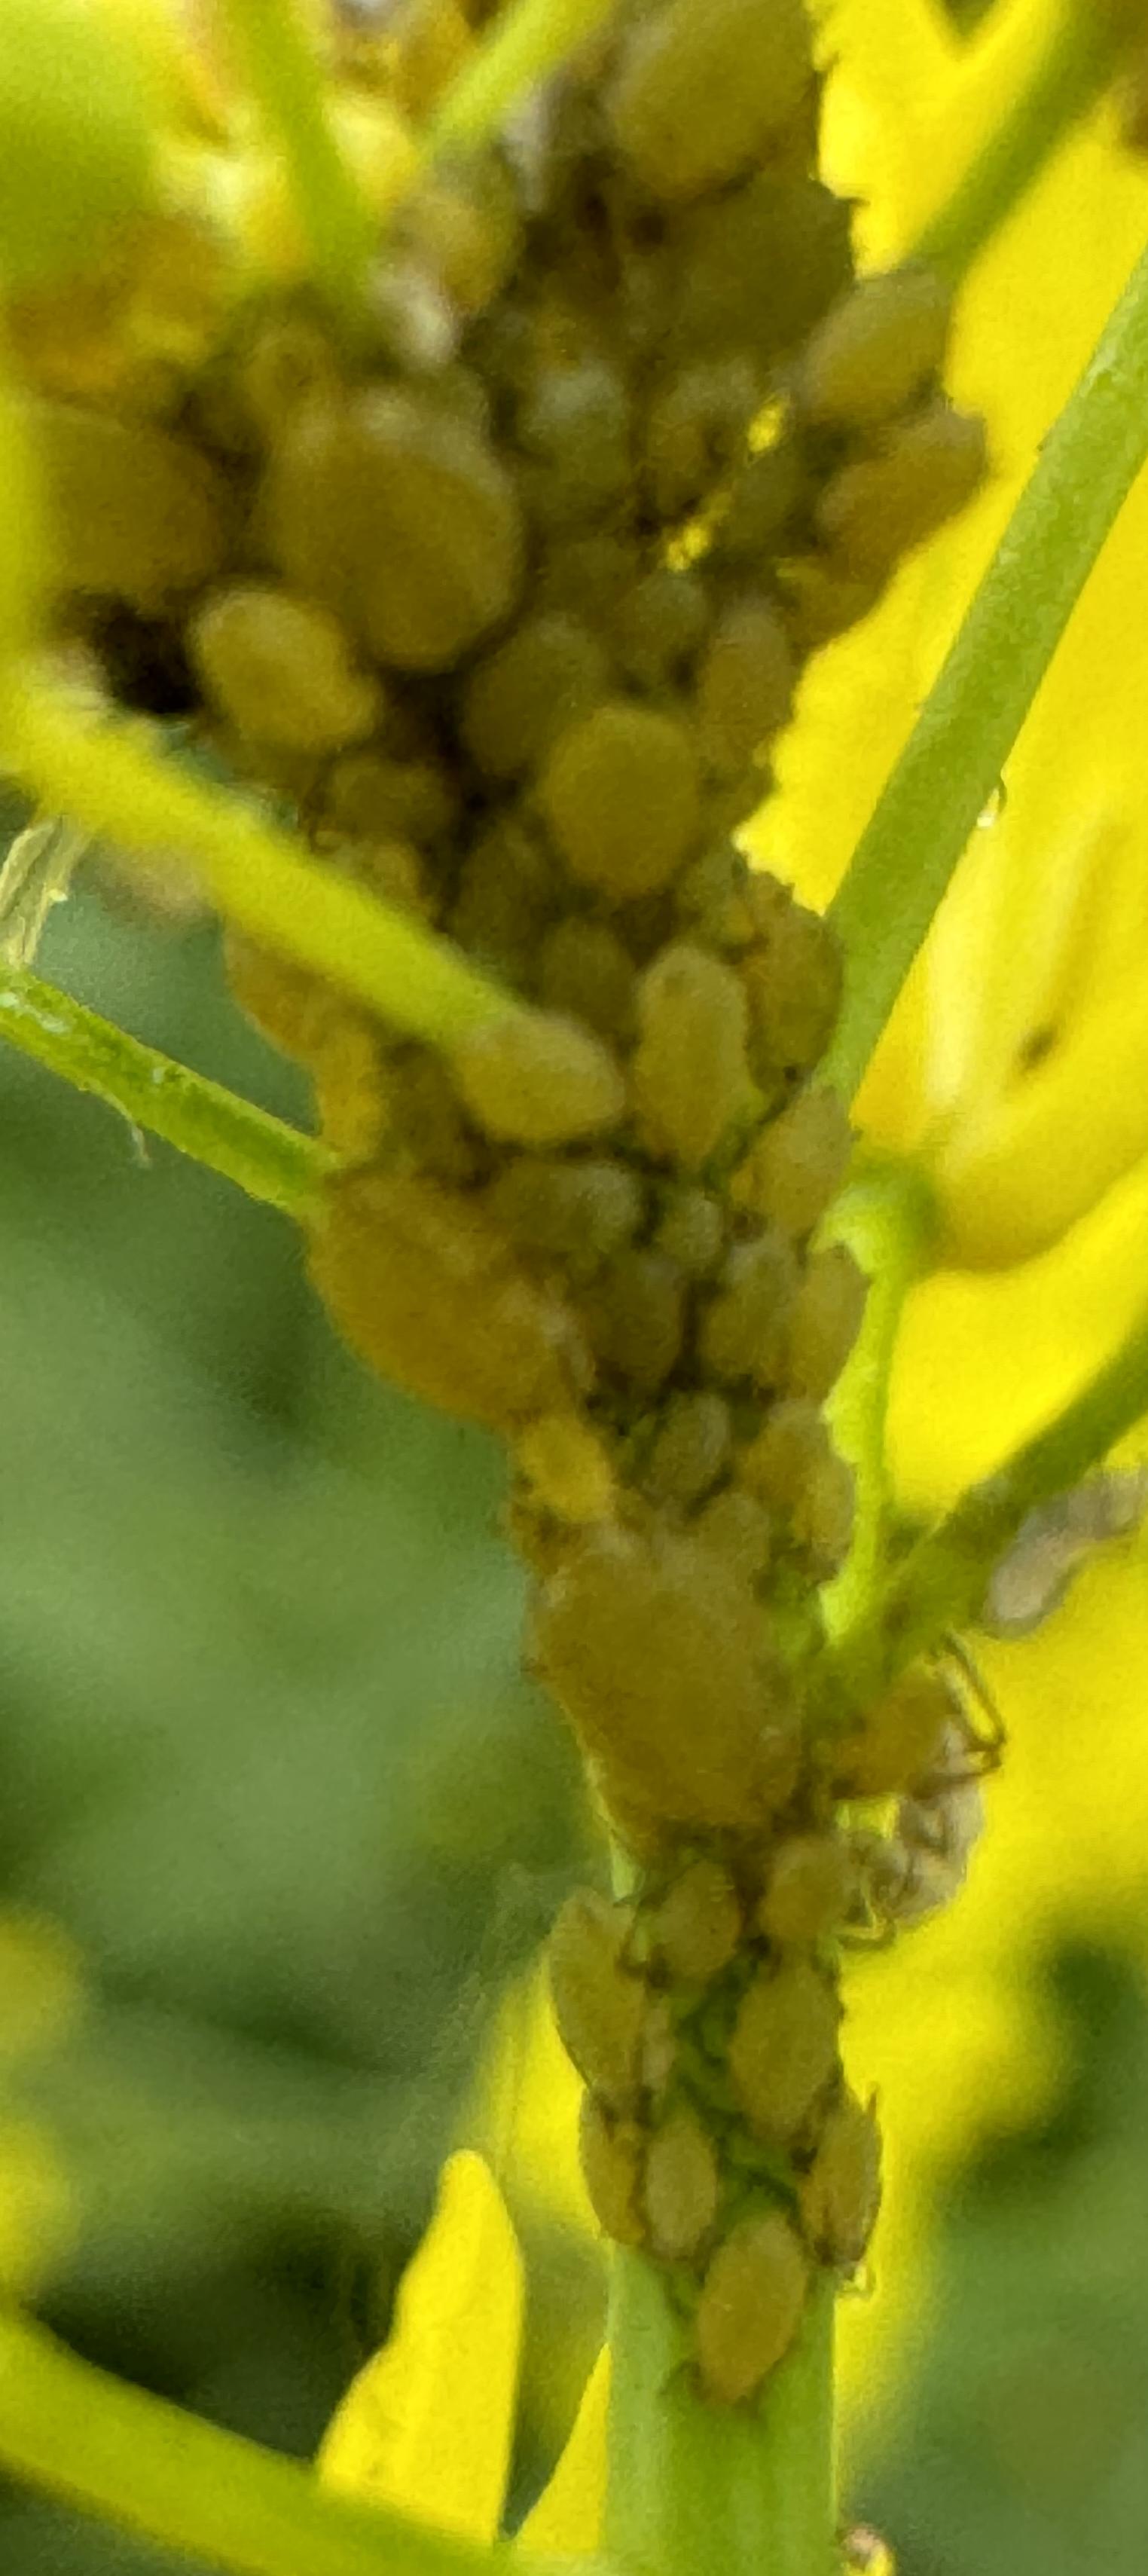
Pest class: turnip_aphid